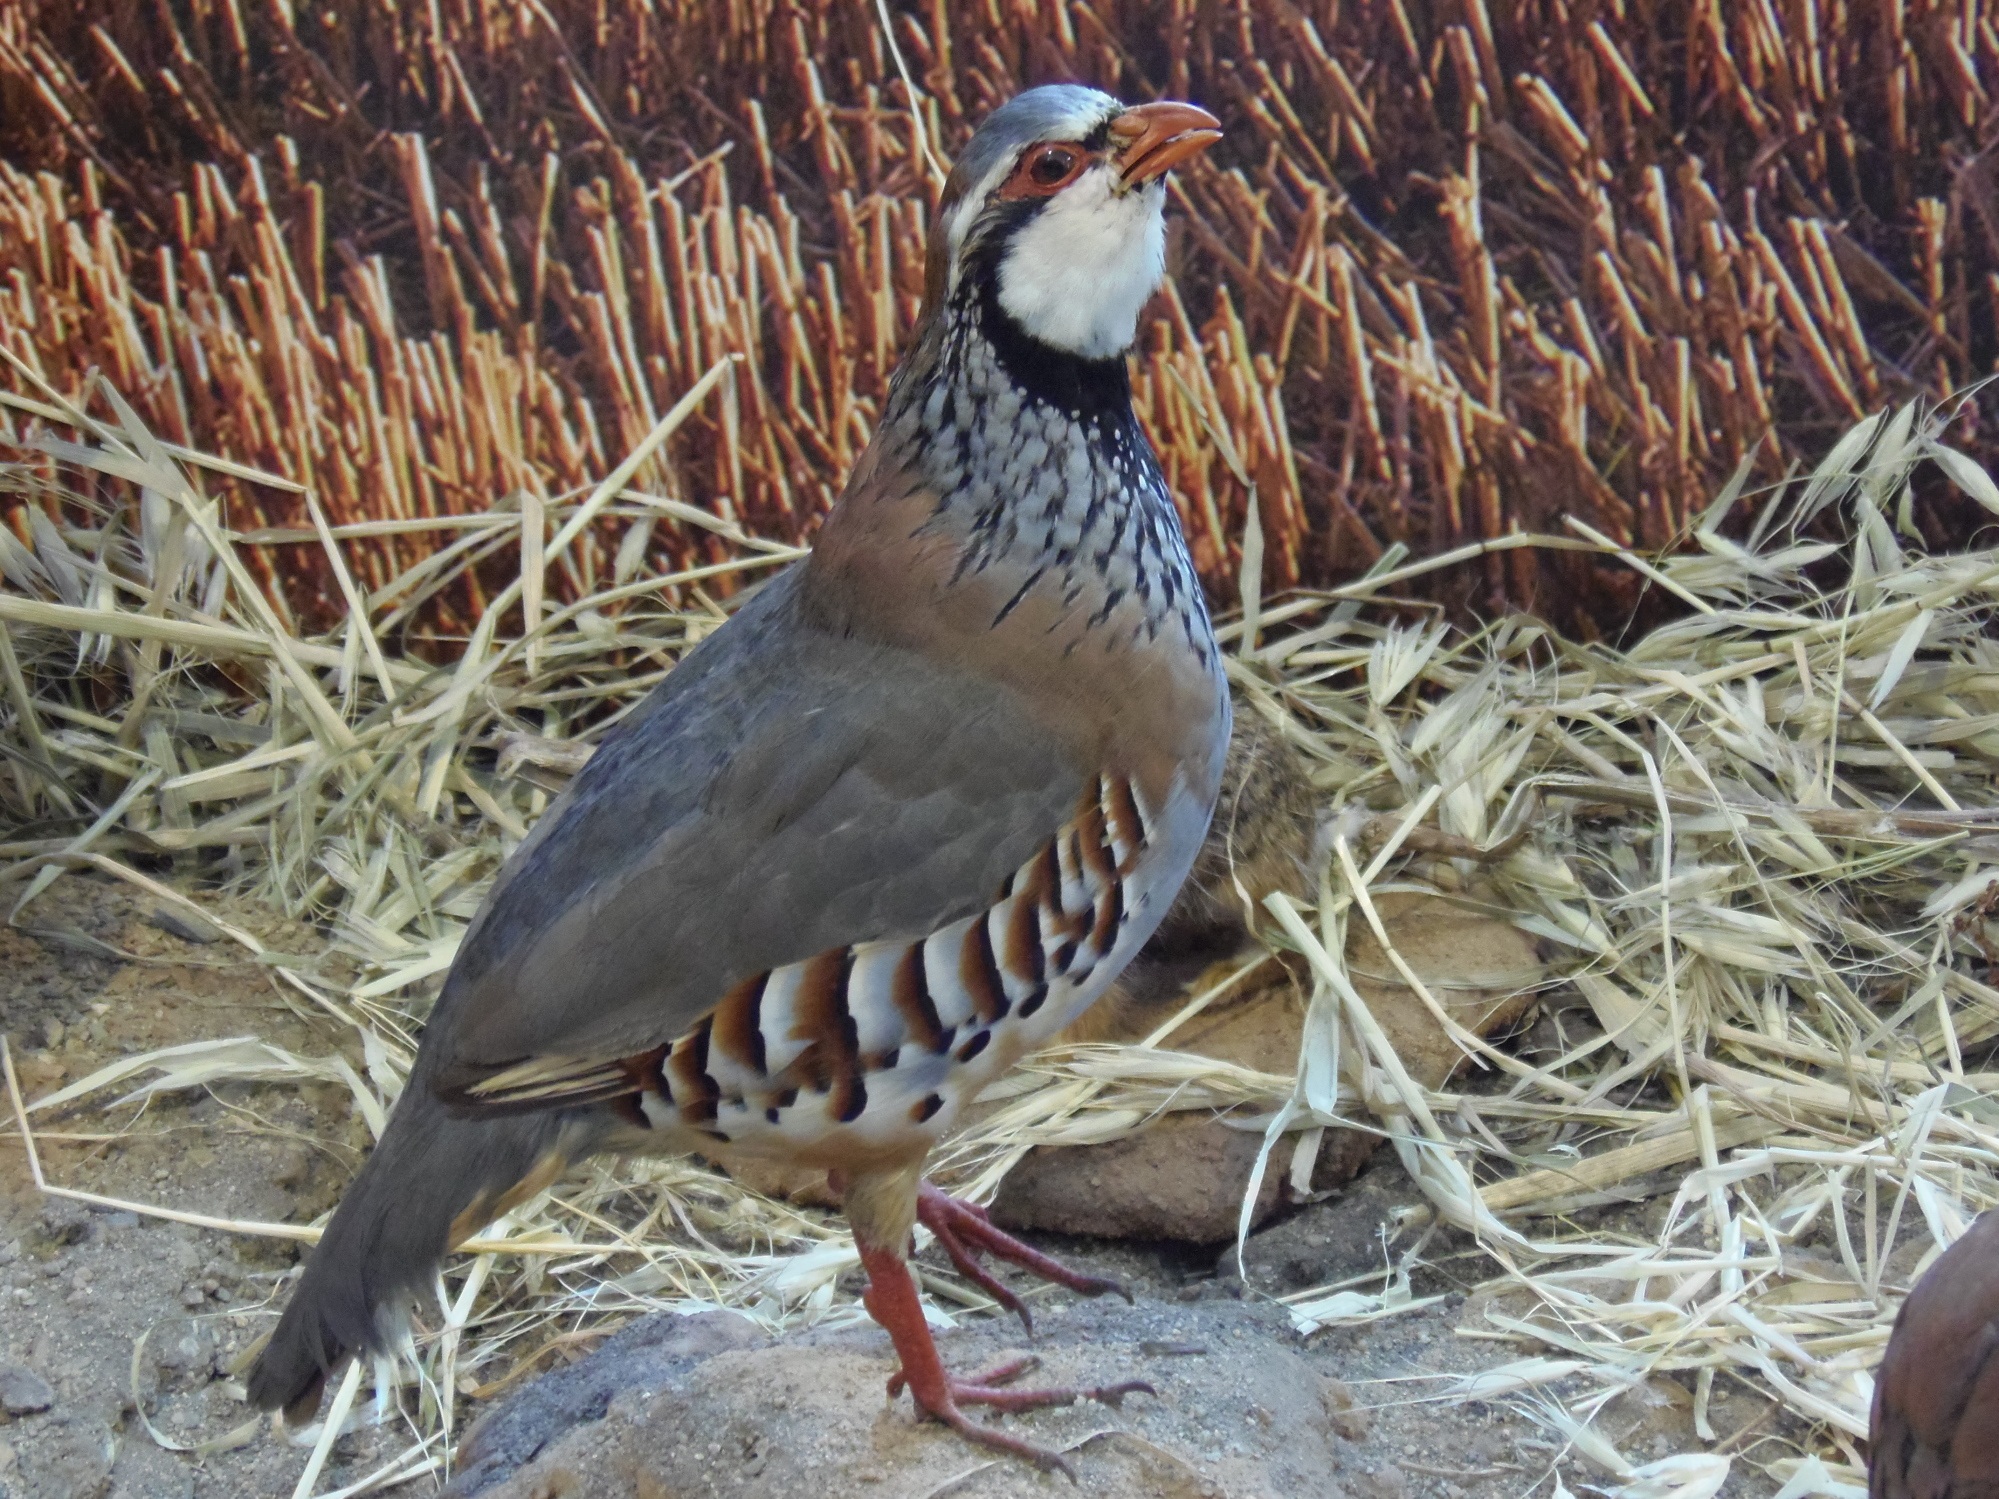
nature, bird, prairie, wildlife, wild, beak, fauna, pheasant, galliformes, vertebrate, ave, partridge, wild turkey, stock dove